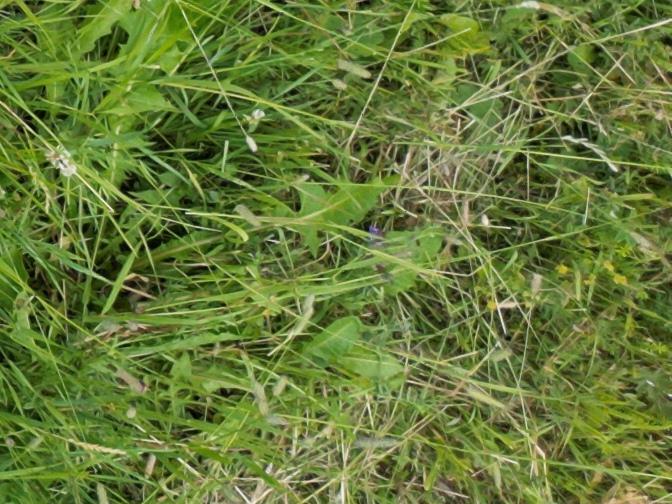
Flowers visible: yarrow flowers